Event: Nepal Earthquake
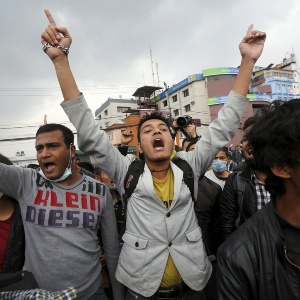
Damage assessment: no_damage